Battle of Raismes

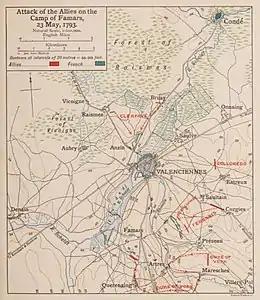
This map of a later battle shows Raismes, Vicoigne, Condé, and Valenciennes. Saint-Amand is off-map at the upper left.

On 15 April, Dampierre's army reoccupied the Camp of Famars near Valenciennes. Dampierre deployed 10,000 troops on his right flank under Louis-Auguste Juvénal des Ursins d'Harville between Maubeuge and Philippeville, 10,000 men on his left flank under Antoine Collier, Comte de La Marlière in an entrenched camp at Cassel, and 30,000 soldiers of the main body at the Camp of Famars. Some troops of the main body held a fortified position at Anzin northwest of Valenciennes. In addition, 5,000 men were posted in Hasnon, Nomain, and Orchies, covering the gap between Lille and Famars. Other soldiers garrisoned Dunkirk, Lille, Condé, Valenciennes, and Le Quesnoy, and were unavailable for field operations. Dampierre wished to rest his troops and wait to be reinforced, but pressure from the Representatives on Mission compelled him to act. They accused him of being insufficiently zealous for the revolution, and Dampierre complained to Louis Lahure, "Ah, I wish I might have an arm or a leg carried away, to be able to retire honorably."